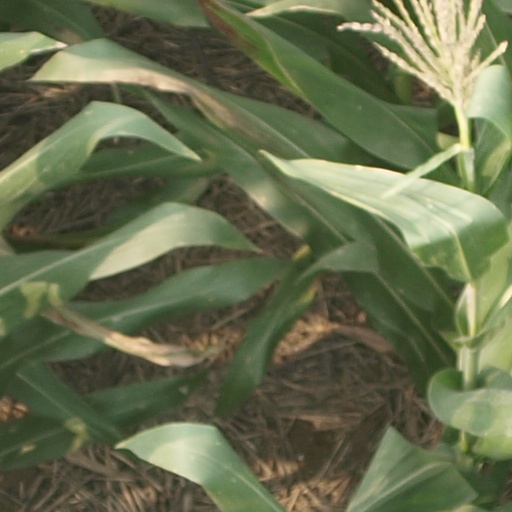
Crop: maize; corn